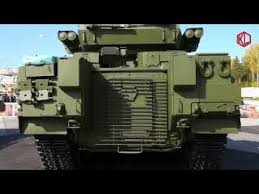
Label: BMP